Nellie Yu Roung Ling

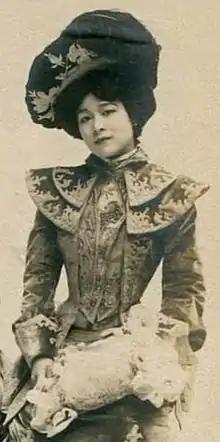
Nellie Yu in Paris, 1900.

Nellie Yu Roung Ling (188216 January 1973), also spelt Nelly, was a Hanjun Plain White bannerwoman and dancer, who is considered "the first modern dancer of China". She was the younger daughter of and Louisa Pierson, the other one being Lizzie Yu Der Ling. Although not a member of the Qing imperial family, Roung Ling was given the title of "" while serving as a lady-in-waiting for Empress Dowager Cixi. She was also known as Yu Roon(g) Ling, especially in the works of her sister Der Ling. She was referred to as Madame Dan Pao Tchao after her marriage to the General Dan Pao Tchao (1887–1958), and Princess Shou Shan, a title appeared on the cover of her 1934 historical novella about the Fragrant Concubine ("Hsiang Fei"), a name Sir Reginald Johnston claimed she never used.